Bojangles Coliseum

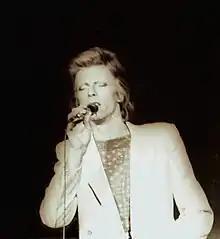
David Bowie performing at the coliseum in October 1974

Construction began on the Coliseum in 1953 after some delays. Arthur G. Odell Jr., of A. G. Odell Jr. & Associates. served as project designer, his first major project. James C. Hemphill Jr. oversaw the project. Another important Charlotte figure of the time, Frederick Thompson of FN Thompson Construction, had the daunting, yet, highly successful task building the coliseum.